Batu Caves

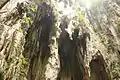
Karst limestone formation

The complex is a mogote with a series of limestone caves, formed more than 400 million years ago. It consists of a complex cave system of 20 recognized caves including four large cave systems with multiple inter-connected chambers.